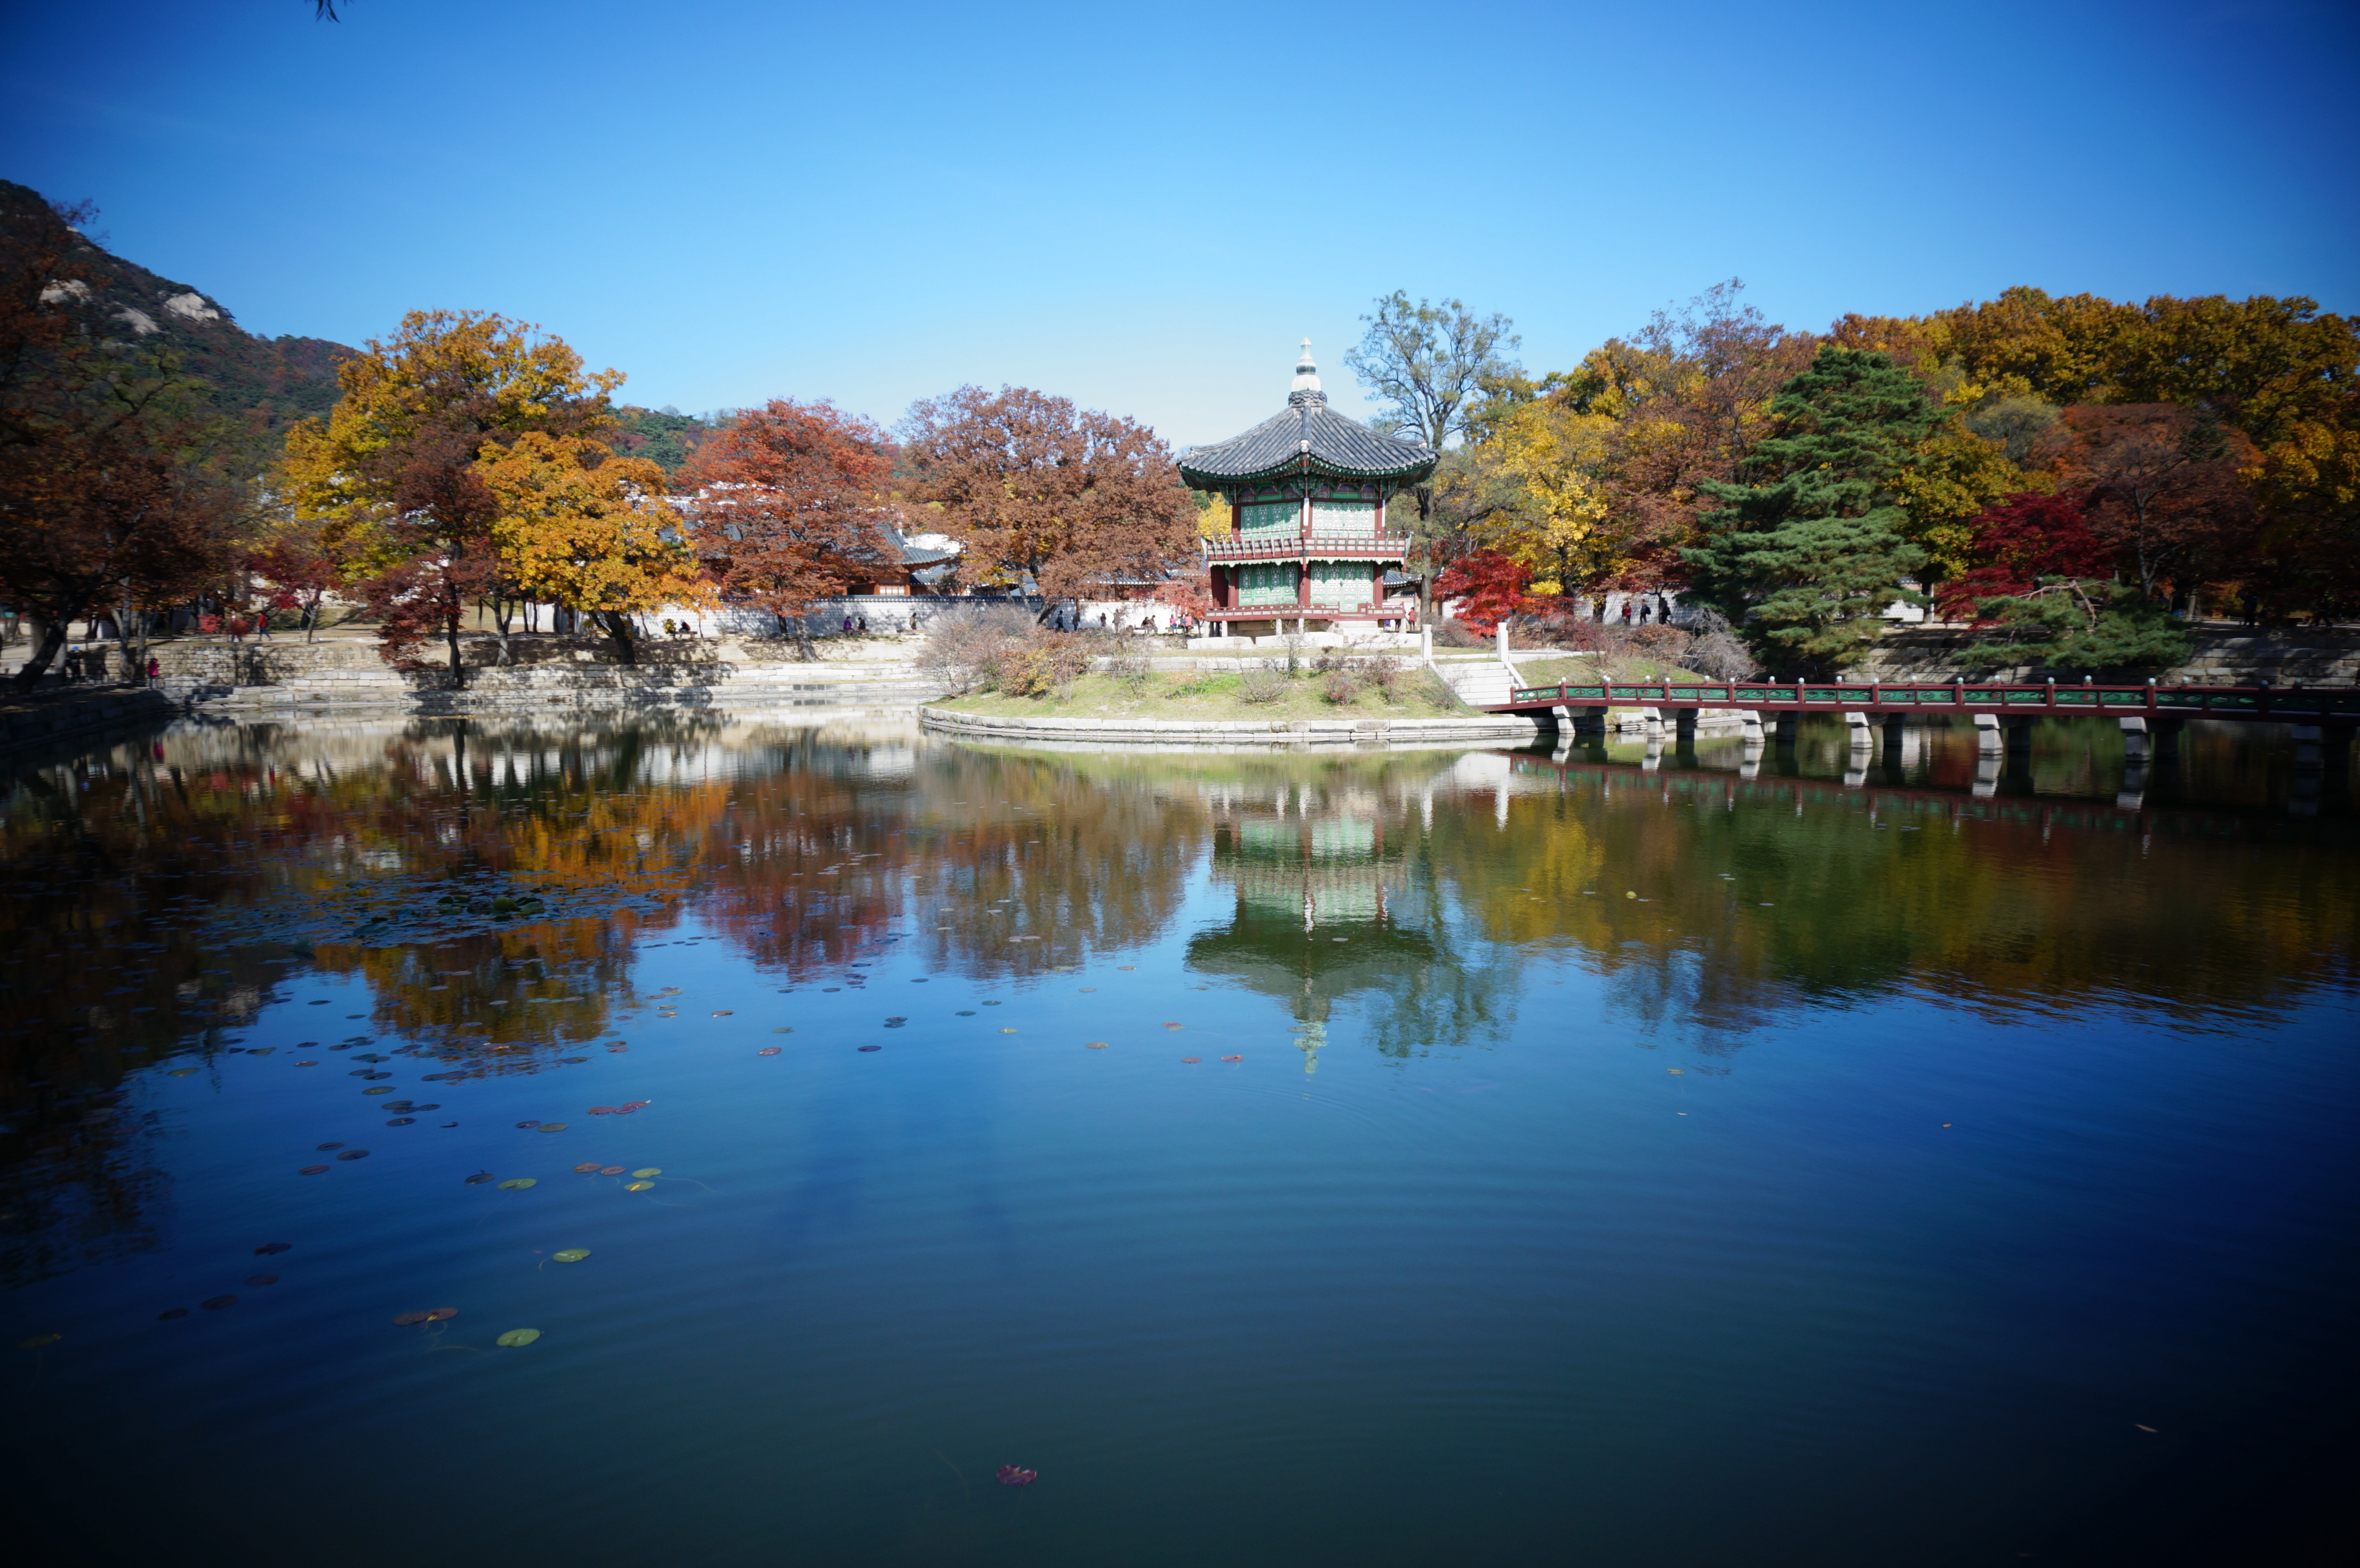
landscape, tree, water, nature, sky, morning, leaf, flower, lake, river, travel, dusk, pond, clear, evening, reflection, autumn, park, blue, season, korea, seoul, gyeongbok palace, relics, woody plant